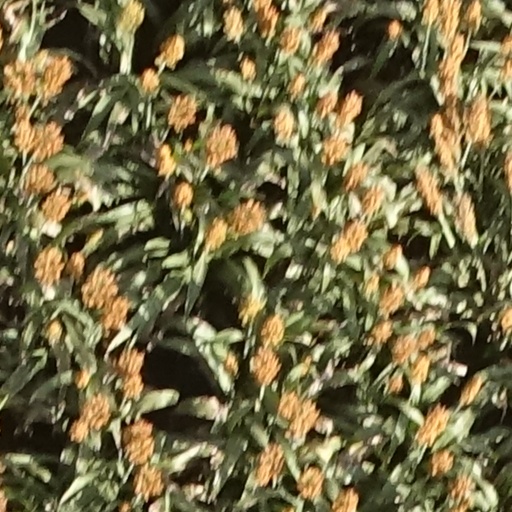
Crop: sorghum